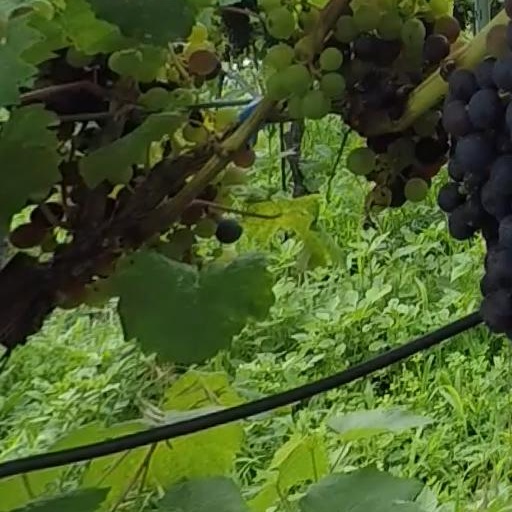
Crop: grape